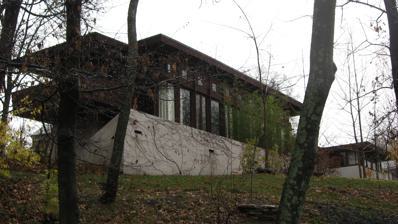
Building: Cedric G. and Patricia Neils Boulter House
Country: United States of America
Year built: 1956
Historic house in Ohio, United States United States historic place Cedric G. Boulter and Patricia Neils House U.S. National Register of Historic Places Show map of Ohio Show map of the United States Interactive map showing the location of Cedric H. and Patricia Neils Boulter House Location 1 Rawson Woods Cir Cincinnati, OH 45220, Ohio Coordinates 39°9′6.68″N 84°31′22.92″W / 39.1518556°N 84.5230333°W / 39.1518556; -84.5230333 Built 1956 Architect Frank Lloyd Wright Architectural style Usonian NRHP reference No. 99000512 Added to NRHP May 14, 1999 Cedric G. Boulter and Patricia Neils House is a Frank Lloyd Wright -designed registered historic home in the Clifton neighborhood of Cincinnati , Ohio , USA. It was commissioned in 1953, with construction beginning in 1954, and completed in 1956. Additions to the design were completed in 1958. In 1949, Patricia's parents commissioned the Frieda and Henry J. Neils House in Minnesota and Wright promised to design a home for her when she married. The building was listed in the National Register on May 14, 1999. History Cedric and Patricia (Neils) Boulter were classics professors at the University of Cincinnati . Wright designed them a Usonian style house with a square module of 4 feet on a side. The house uses concrete block, with Douglas fir used as a structural wood.(Storrer, 407) The home is a split level, with the second floor (which has the first bathroom, the Master Bedroom and a study) overlooking the living room. Construction was initially completed in 1956 with plans for another bedroom and bath on the other side of the carport. These were completed two years later under the direction of Benjamin "Ben" Dombar, original construction manager, former member of the Taliesin Fellowship and area architect. The Boulters lived in the home until the 1980s. After the death of Cedric, Patricia sold the home to David and Miriam Gosling. The Goslings had the building placed on the National Register of Historic Places and enclosed the carport. The third owners were Chuck Lohre and Janet Groeber who worked on the house for 15 years. They carried out needed restoration work, updated the kitchen, and addressed energy efficiency as possible. When they were ready to sell the home, they put it on auction in February 2019. Their intention, as they said, was to get a buyer sensitive to owning a Wright structure. The home was at auction for one day and was purchased site-unseen by Brook Smith, with the intention of "using the house as a retreat space for creatives. A fire occurred at the house in August 2019 while the owner was absent. It was estimated to cause US$100,000 in damages. The home was sold via private sale to venture capitalists Candice Matthews Brackeen and Brian Brackeen, on March 15, 2021. See also List of Frank Lloyd Wright works References